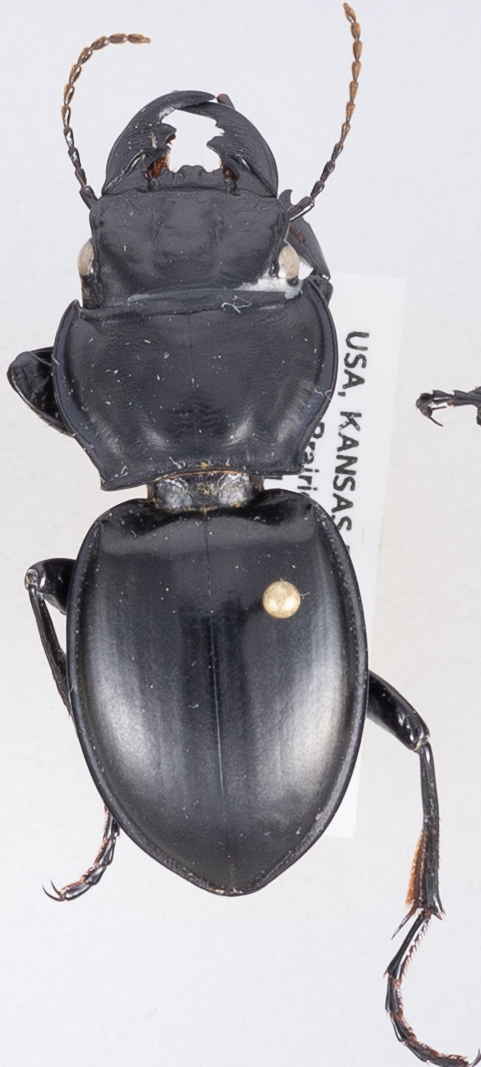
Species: Pasimachus californicus
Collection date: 2019-08-12
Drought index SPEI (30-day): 0.36
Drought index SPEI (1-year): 2.09
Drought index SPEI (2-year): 0.82